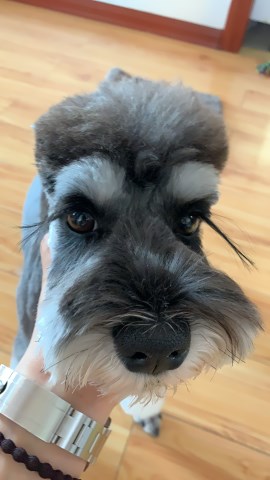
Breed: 2342-n000102-miniature_schnauzer